Tamim bin Hamad Al Thani

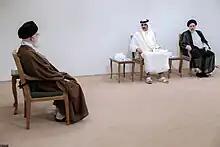
Tamim with Iran's Ayatollah Ali Khamenei in Tehran, 12 May 2022.

In his inaugural speech to the nation, Tamim vowed that he would continue to pursue a central role for Qatar in the region but that he will not "take direction" in foreign affairs. He committed to the "highest possible level of integration" with his Gulf neighbors.